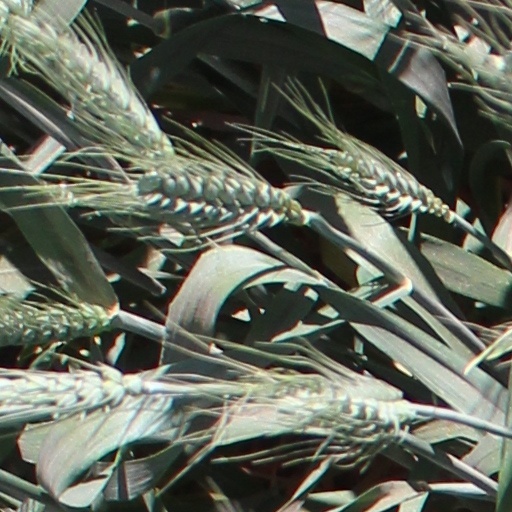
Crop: wheat